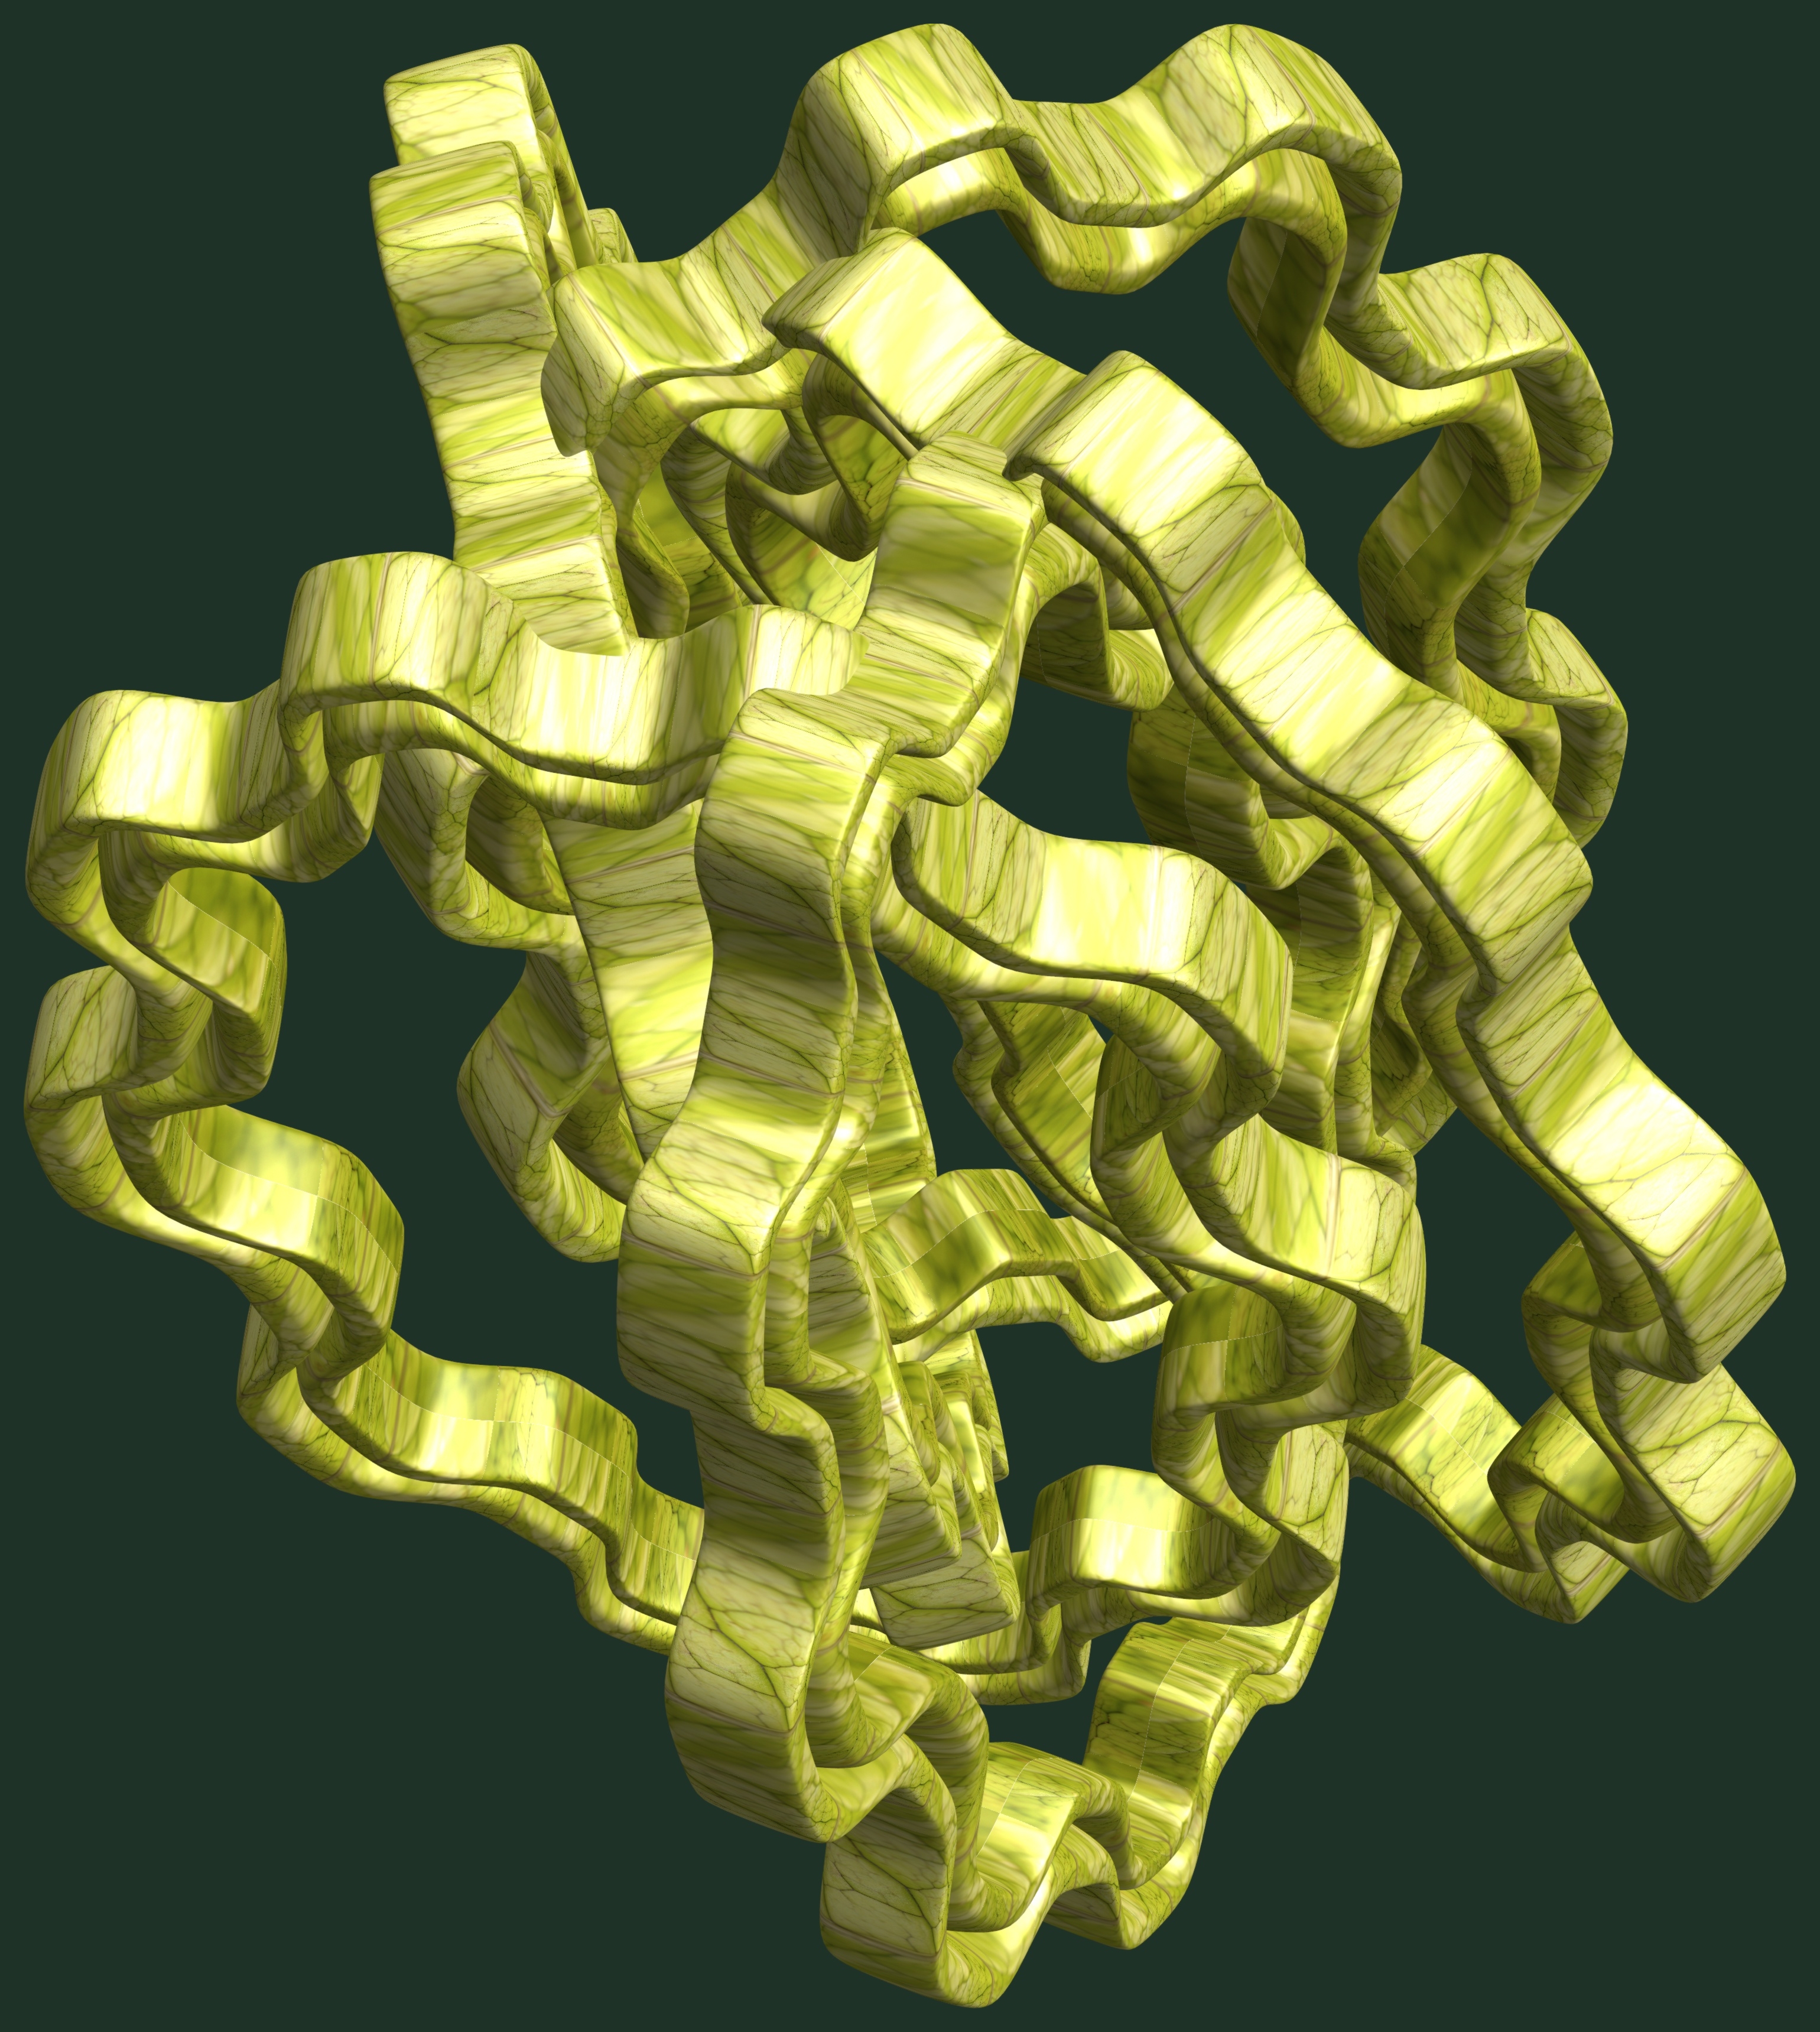
structure, texture, pattern, yellow, font, cool image, illustration, design, symmetry, 3d, graphic, torus, mathematica, cg, parametricplot3d, code, program, algorithm, abstruct, mapping